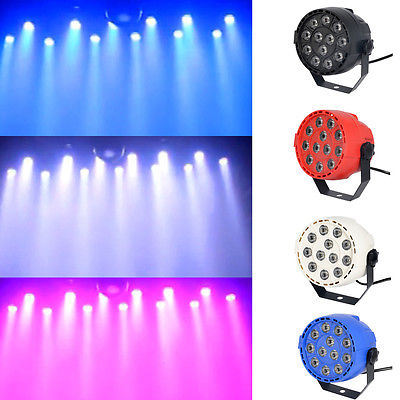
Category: lamp